Daiquiri

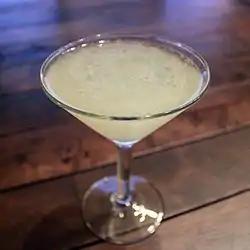
Classic daiquiri served in a cocktail glass

The daiquiri is a cocktail whose main ingredients are rum, citrus juice (typically lime juice), and sugar or other sweetener.